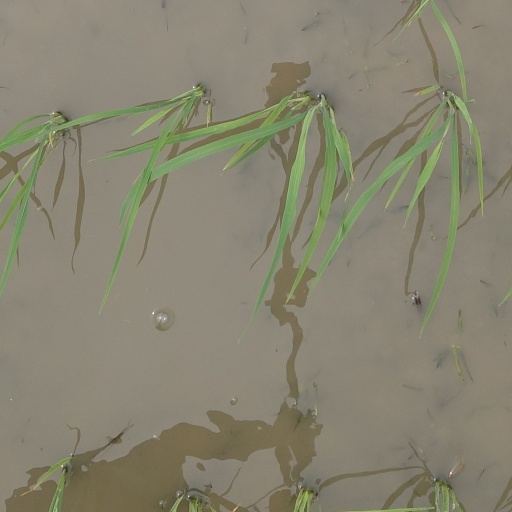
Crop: rice